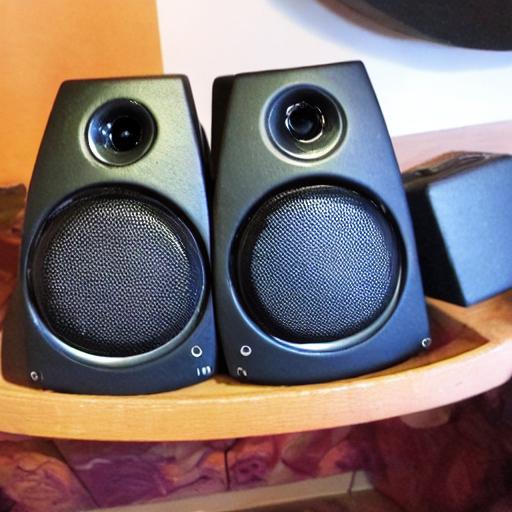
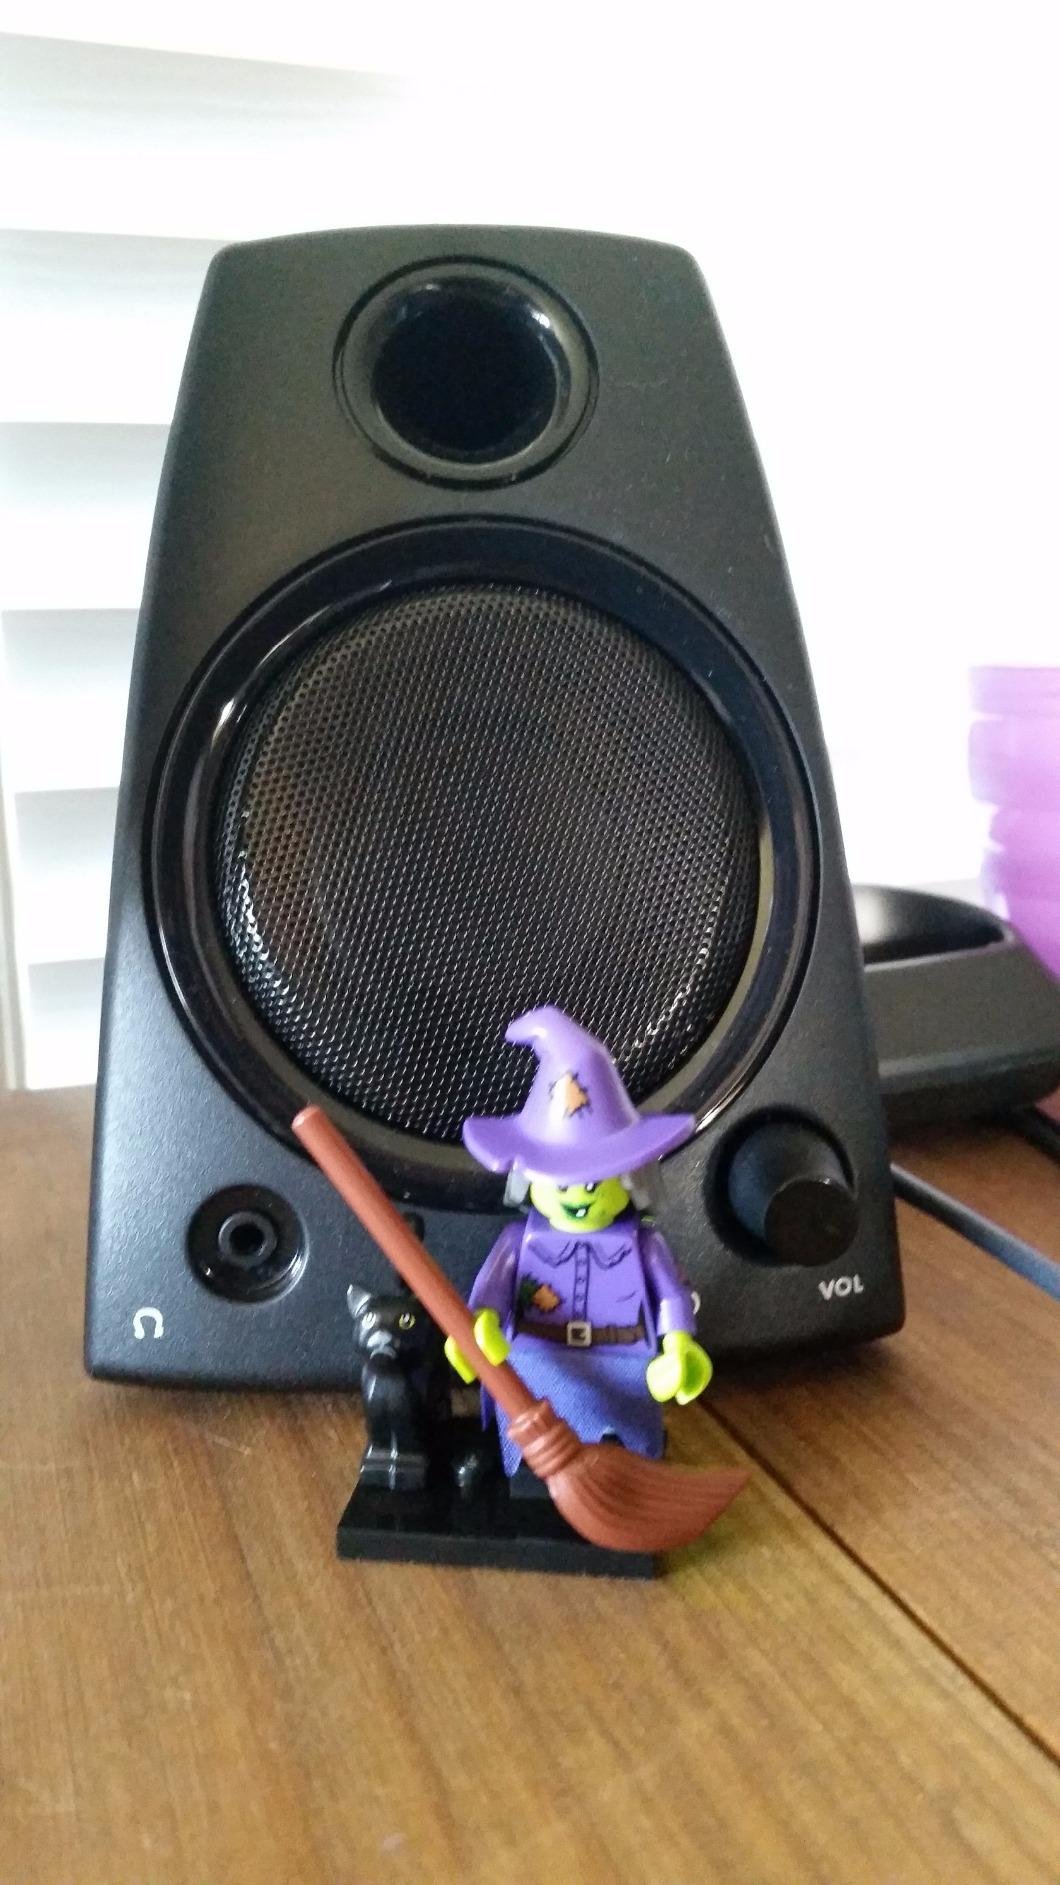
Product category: speaker
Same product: no